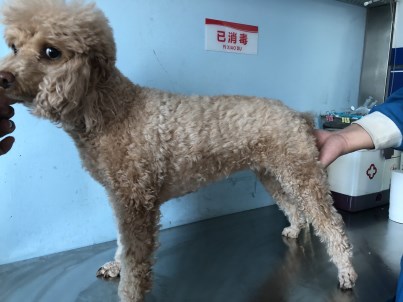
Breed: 7449-n000128-teddy